Béla Balázs

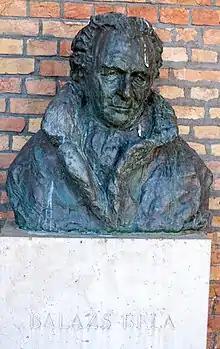
Bust of Béla Balázs in the Szeged Pantheon

His last years were marked by increasing recognition in the German-speaking world. In 1949, he received the most distinguished prize in Hungary, the Kossuth Prize. Also in 1949, he finished "Theory of the Film", published posthumously in English (London: Denis Dobson, 1952). In 1958, the Béla Balázs Award was founded and named for him as an award to recognize achievements in cinematography. The following year, the Balázs Béla Studio was also founded.